North Omaha Creek Bridge

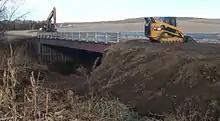
November 2016 photo by same photographer

The bridge is apparently no longer extant, as a November 2016 photo, by the same photographer as in 2010, shows a new bridge under construction.